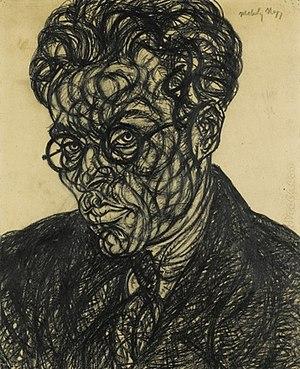
László Moholy-Nagy, né László Weisz le 20 juillet 1895 à Bácsborsód et mort le 24 novembre 1946 à Chicago, est un peintre, un photographe plasticien et théoricien de la photographie hongrois, naturalisé américain en 1946.